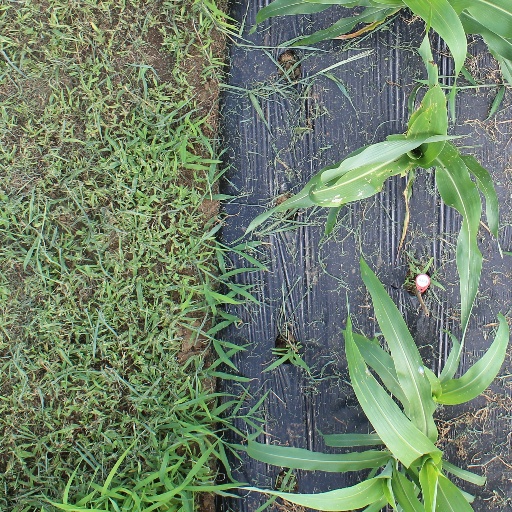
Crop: sorghum